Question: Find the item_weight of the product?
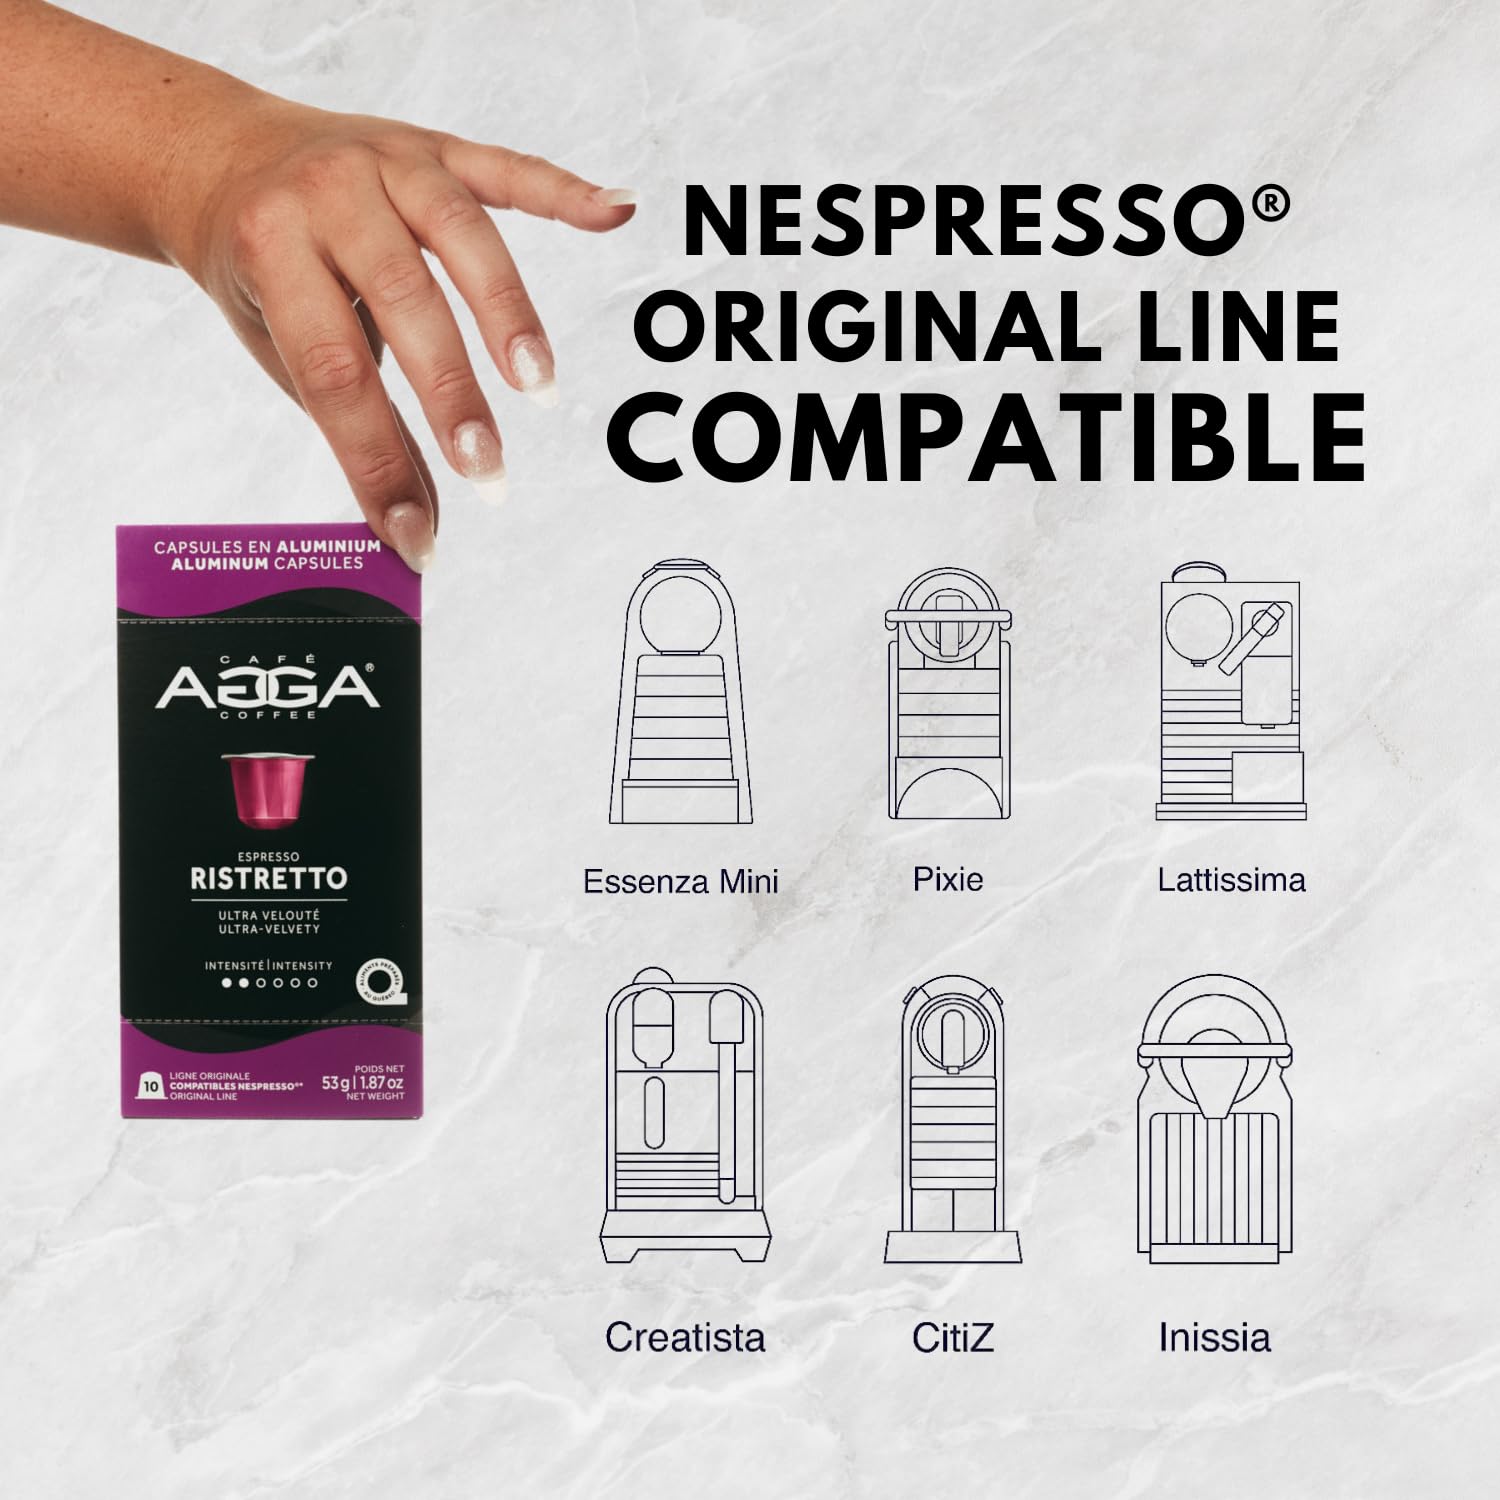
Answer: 53.0 gram